Alwar

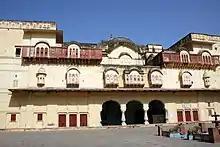
Vinay Vilas Mahal (City Palace) Alwar

The Princely state of Alwar was established in 1770 by a Kachwaha Rajput named Pratap Singh Naruka who was earlier a jagirdar of "Dhai Gaon" (two-and-a-half villages) near Machari. His successor, Bakhtawar Singh Naruka, was defeated after launching an armed incursion into neighbouring Jaipur State (ruled by their Kachwaha seniors, erstwhile overlords of his predecessor) and being forced to accept the consequent treaty mediated by East India Company prohibiting him from political relations with other states without the consent of the colonial British. According to the "Gazetteer of Ulwar" published by the British raj, Alwar State was subdivided into four regions: